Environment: real
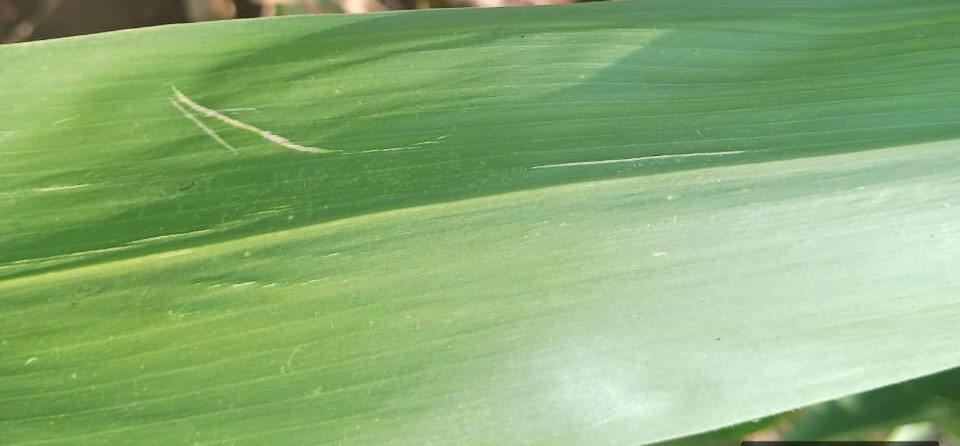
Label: healthy